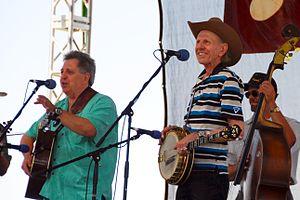
The Dillards est le nom d'un groupe américain de musique bluegrass originaire de la ville de Salem dans le Missouri. Ils acquièrent la célébrité aux États-Unis grâce à leur présence dans l'émission de télévision The Andy Griffith Show où ils tiennent le rôle du groupe The Darlings.